Goldie

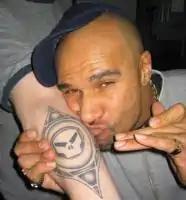
Goldie next to a "Metalheadz" tattoo, 2001

His first studio album, "Timeless", followed in 1995. "Timeless" entered the UK Albums Chart at number seven. The album fused the breakbeats and basslines common in jungle with orchestral textures and soul vocals by Diane Charlemagne. The album's title track was a 21-minute symphonic piece. "Inner City Life", a track from the album, reached number 39 in the UK Singles Chart. "Timeless" helped to popularise drum and bass as a form of musical expression. The music critic Simon Reynolds noted that Price's credentials as a musical innovator—and particularly as one of the key driving forces of innovation in the jungle/breakbeat scene—were exceptional. "Goldie revolutionised jungle not once but thrice", he noted in "The Wire" magazine, continuing, "First there was 'Terminator' (pioneering the use of time stretching), then 'Angel' (fusing Diane Charlemagne's live vocal with David Byrne/Brian Eno samples to prove that hardcore could be more 'conventionally' musical), now there's 'Timeless', a 22-minute hardcore symphony."